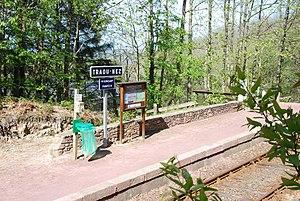
Halte SNCF de Traou-nez.
La halte de Traou-Nez est une halte ferroviaire française de la ligne de Guingamp à Paimpol, située au lieu-dit Traou-Nez près de la Maison de l'Estuaire, sur la commune de Plourivo, dans le département des Côtes-d'Armor en région Bretagne.